Lewis S. Turner

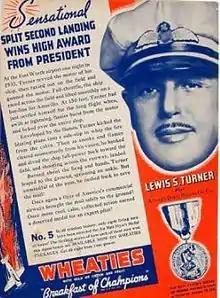
1937 era Wheaties cereal box cover #5 of 8 in the Airmail Flyers' Medal of Honor series.

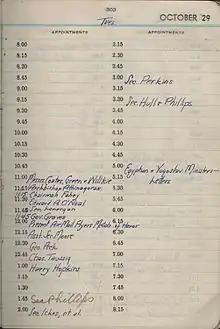
Daily appointment log for FDR showing appointment to present medal to 8 Airmail Flyers

On the evening of 16 March 1933 Turner was at the controls of one of the Fairchild 100-A Pilgrim (NC-731 N) aircraft built for American Airways Inc beginning in 1931. The scheduled flight was a trip from Fort Worth Municipal airport to Amarillo via Dallas and on board was the typical load of Airmail as well as two passengers. Merle Brock, another pilot for American Airways, was on board as a passenger being shuttled to Dallas. R Staulter, the Station Manager for American Airways, was also on his way back to Dallas. The flight begin as any other however fire suddenly seemed to engulf the plane from nose to tail when they had only reached an altitude of about 150 feet. Turner immediately banked steeply to return to the field for an emergency landing. The two passengers opened the side compartment door and jumped from the plane before it had come to a stop. Turner opened the top hatch to leave the cockpit but the flames prevented him making his escape. He then opened the cockpit side door and jumped, spraining his ankle due to the height of the jump. Due to the fire around him Turner was unable to use the specially placed footholds for climbing in and out of the cockpit. He ran to get his passengers out, finding they had made their escape he entered the passenger compartment and grabbed the sacks of mail. Shortly after Turner left the plane the gasoline tank in one of the wings exploded. The three men escaped with their lives and were transported to the hospital. Turner left the hospital immediately after burns on his hands were treated. Brock had abrasions on his hands and burns on his neck. Staulter was treated for burns on the face and hands and dislocated shoulder. Brock and Staulter remained in the hospital. The fire damaged the plane badly and partially burned three of the mail pouches, one of which was from Amarillo.